Progeria

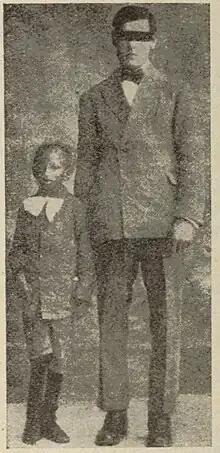
Progeria in a 19-year-old male (left), compared to male of the same age without progeria (right)

Most children with progeria appear normal at birth and during early infancy. Children with progeria usually develop the first symptoms during their first few months of life. The earliest symptoms may include a failure to thrive and a localized scleroderma-like skin condition. As a child ages past infancy, additional conditions become apparent, usually around 18–24 months. Limited growth, full-body alopecia (hair loss), and a distinctive appearance (a small face with a shallow, recessed jaw and a pinched nose) are all characteristics of progeria.